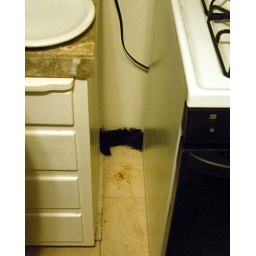
The cats didn't like moving. Ingemar hid behind the stove in the first few hours.